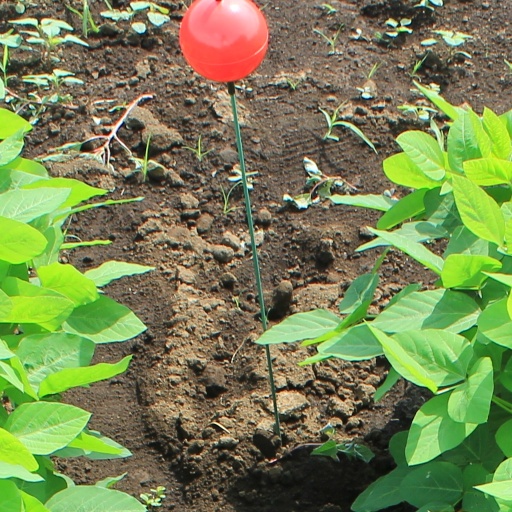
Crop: soybean